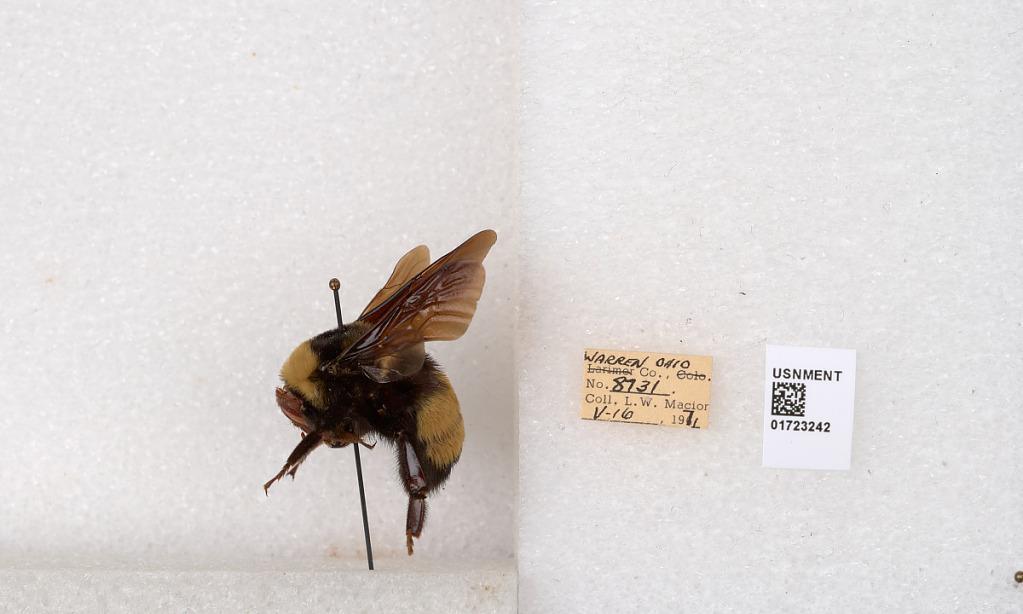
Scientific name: Bombus (Bombus) nevadensis auricormus
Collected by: L. Macior
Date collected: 1971-5-16
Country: United States
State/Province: Ohio
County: Warren
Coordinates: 39.4276, -84.1668